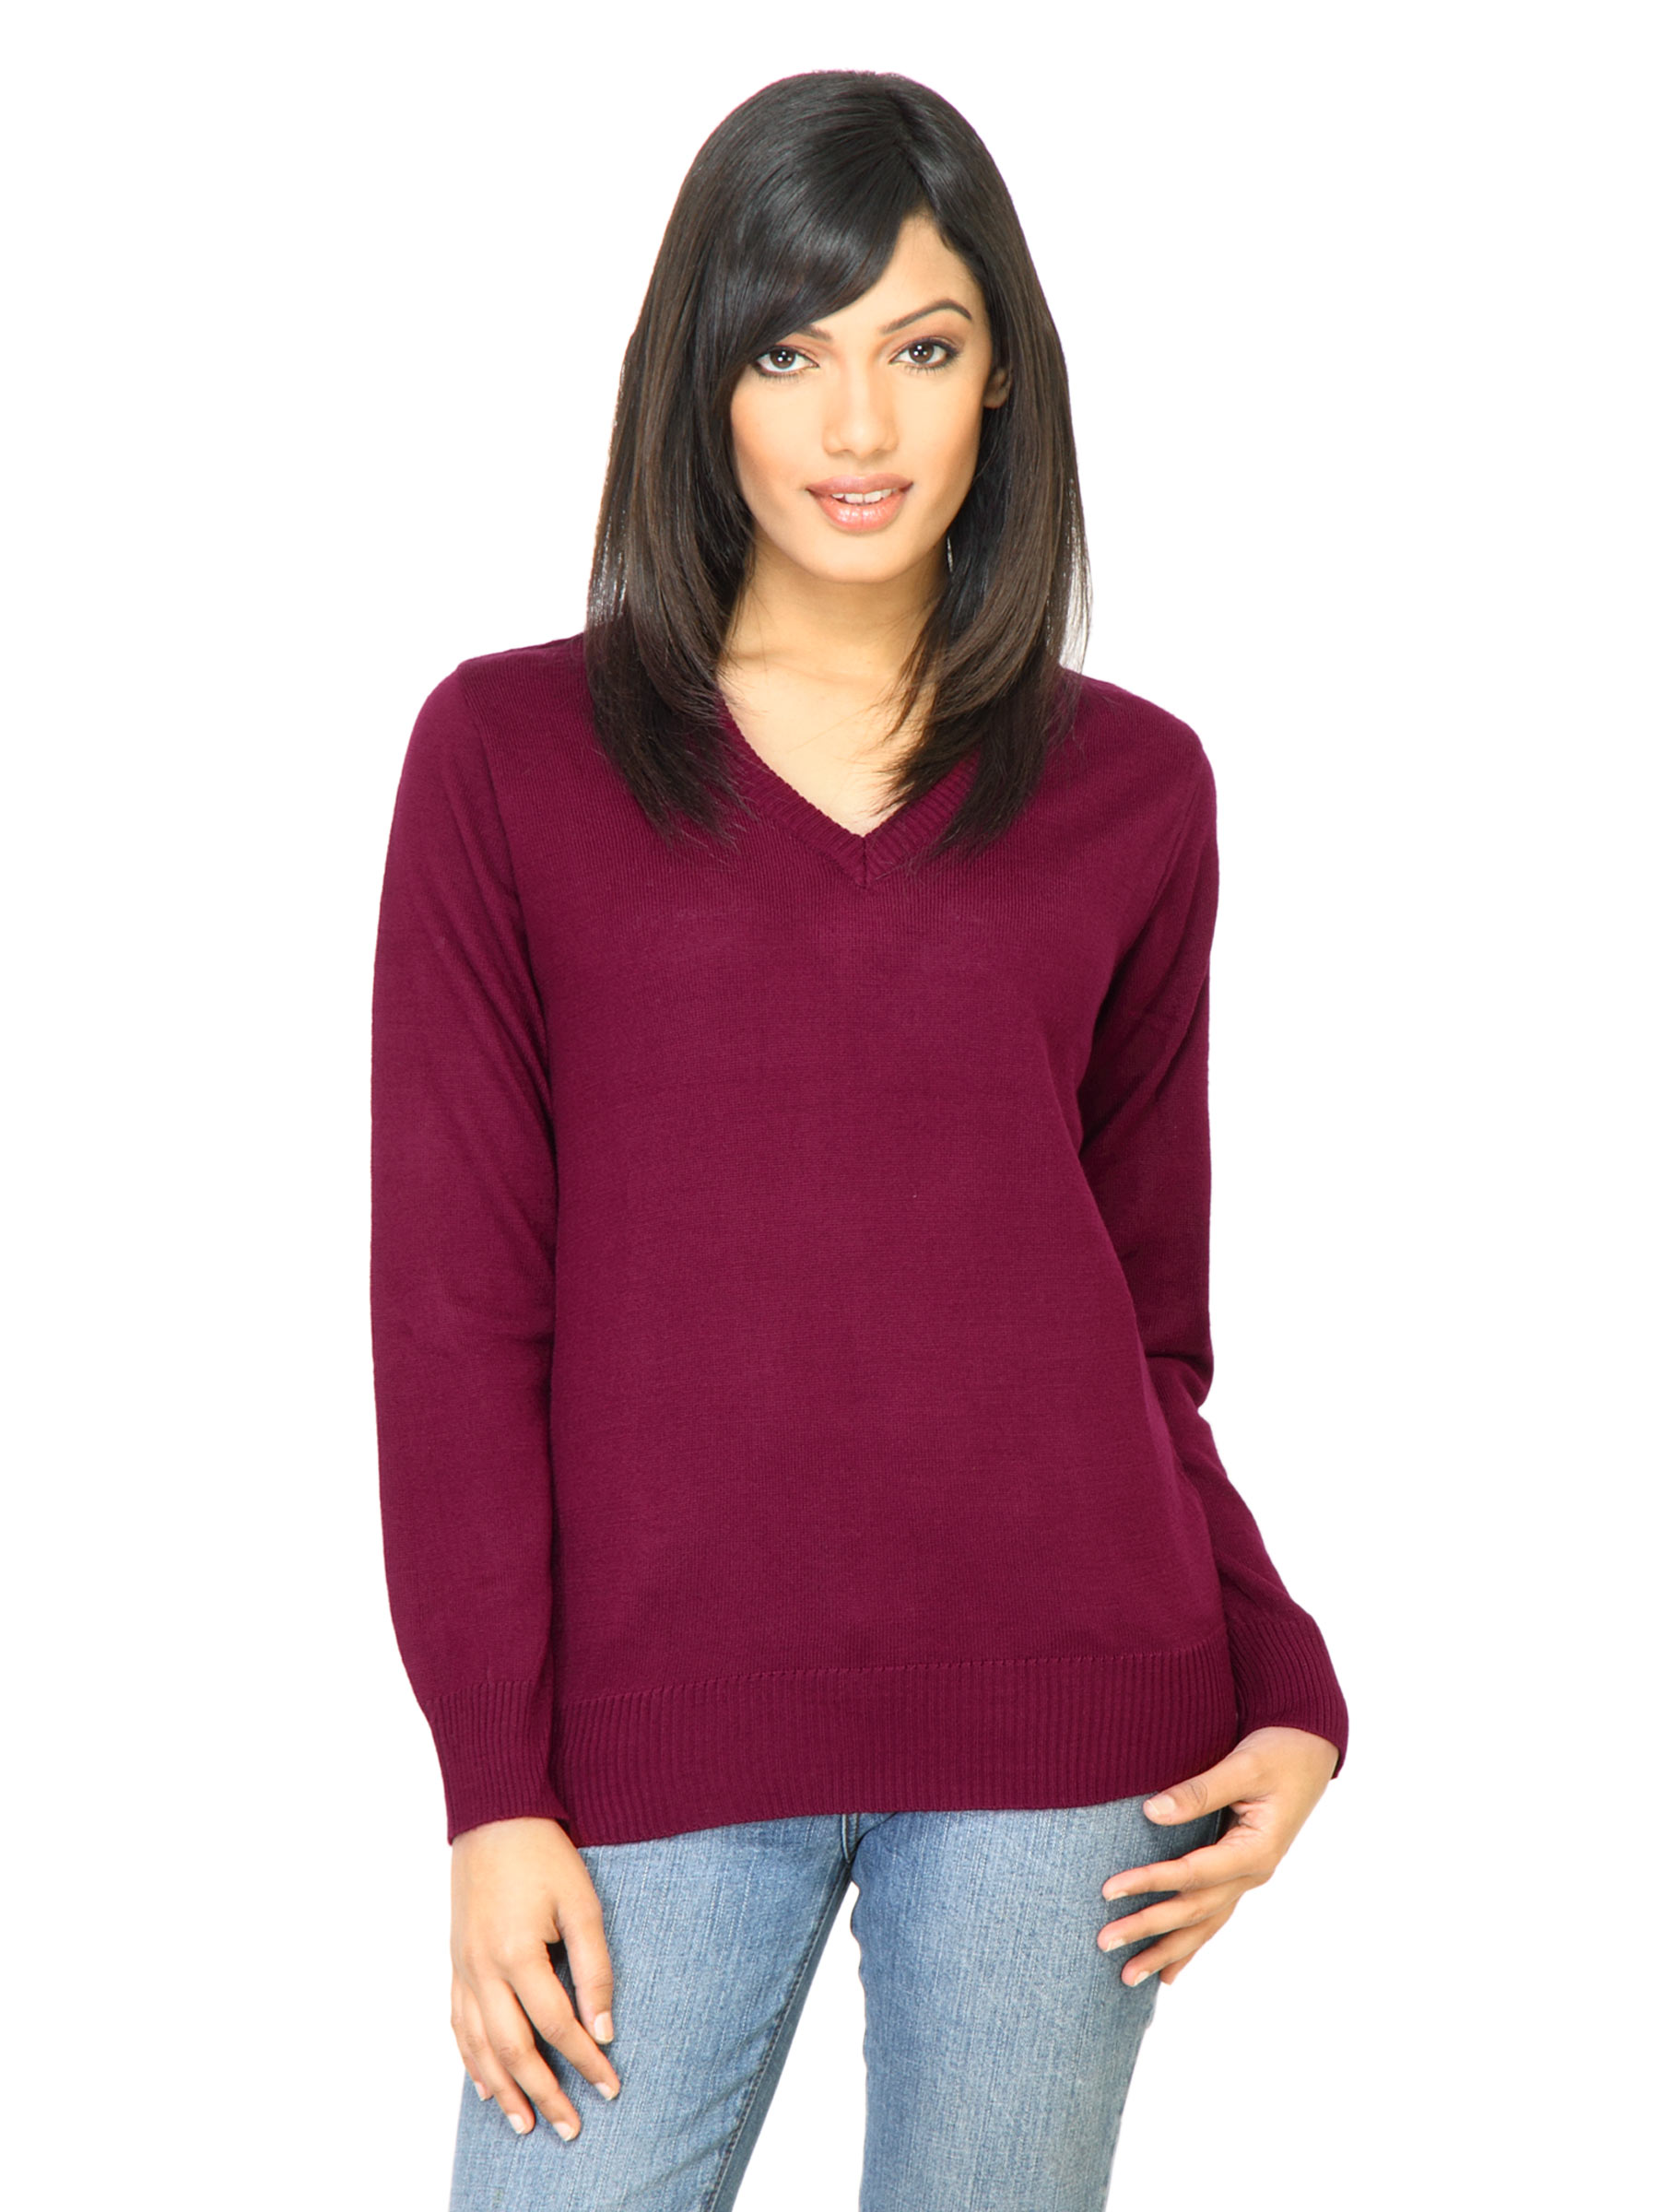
Jealous 21 Women Solid Maroon Sweater
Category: Apparel / Topwear / Sweaters
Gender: Women
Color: Maroon
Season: Fall 2011
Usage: Casual